Blaine Act

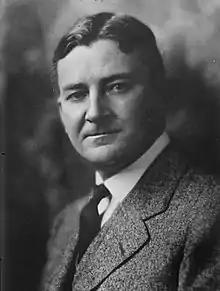
Senator John J. Blaine. A "wet" Republican, he was elected chair of a Judiciary Committee subcomittee, which he used to promote the modification or repeal of Prohibition and its enabling legislation.

"Wets" in Congress perceived that support for Prohibition was waning. A week after the defeat of the Bingham repeal proposal, House "wets" began drafting legislation to amend the Volstead Act to permit the manufacture of beer once more. Their goal was to force a vote before the session of Congress ended in July 1932. With only 34 "wet" votes in the Senate and 190 in the House, repeal lobbyists believed no action could be taken until after the November 1932 elections.